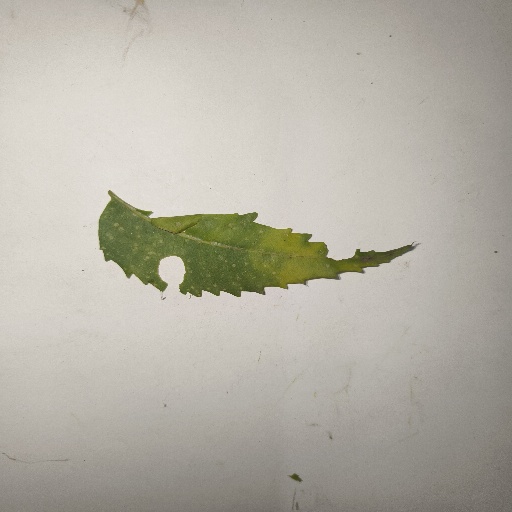
Species: Neem
Leaf condition: Shot Hole Leaf